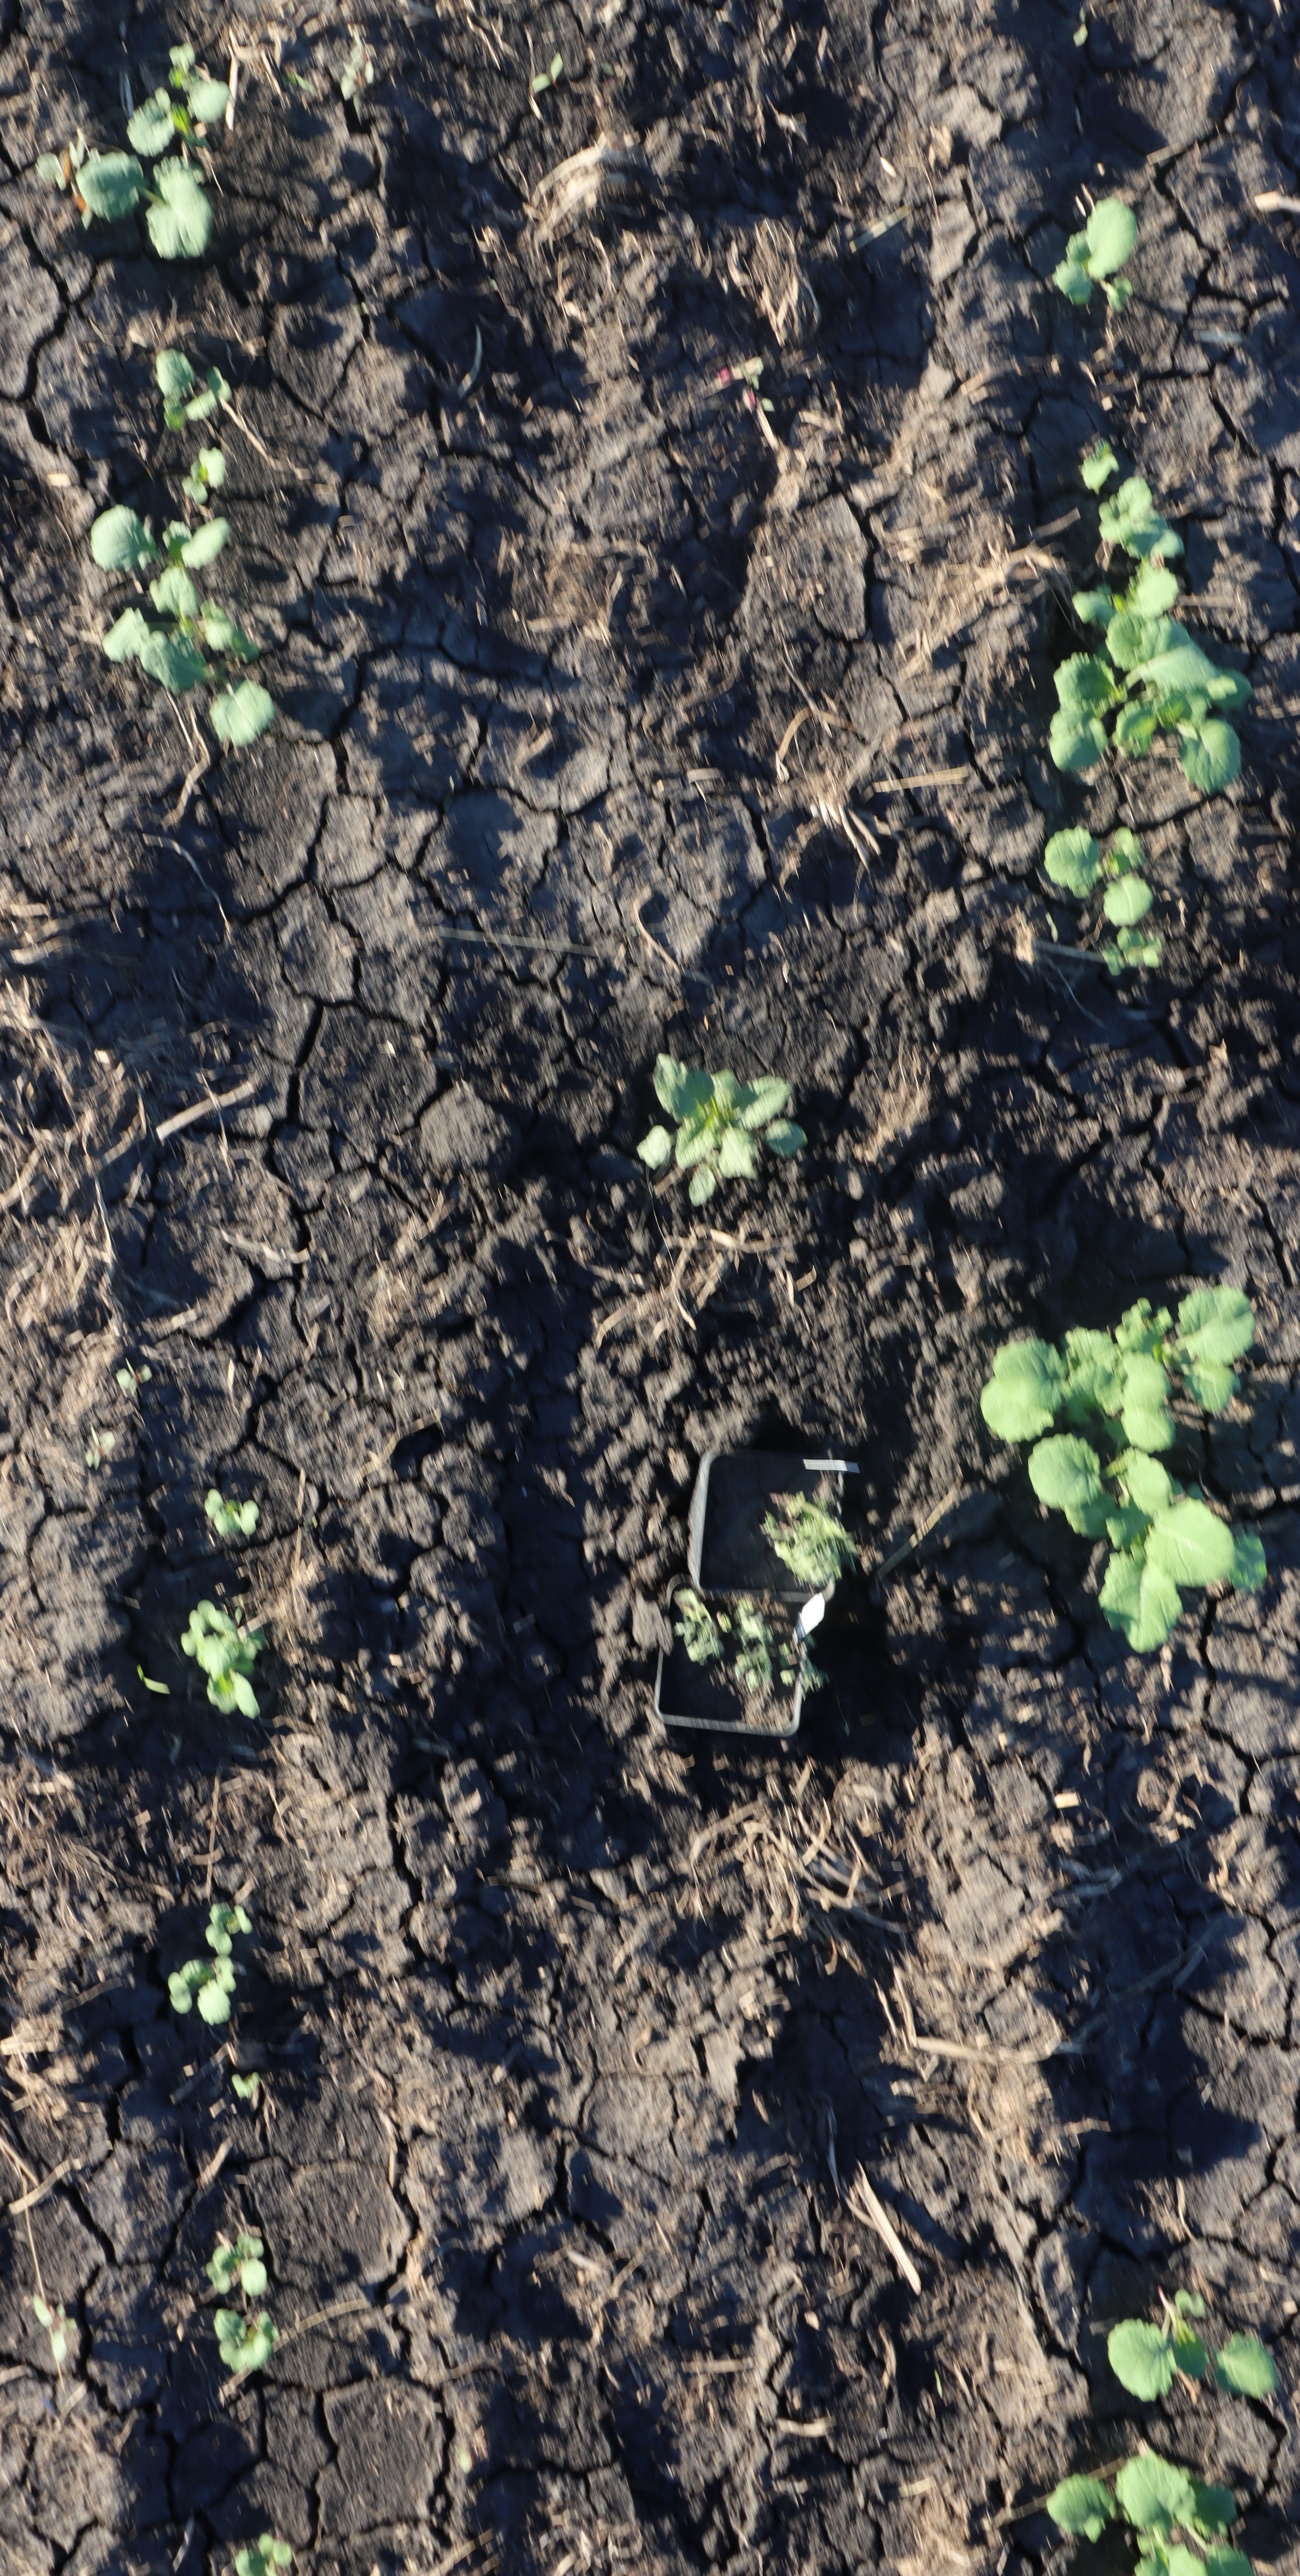
Crop: Canola
Objects: Canola, Canola, Canola, Canola, Canola, Canola, Canola, Canola, Canola, Canola, Canola, Canola, Canola, Canola, Canola, Canola, Canola, Canola, Canola, Ragweed, Ragweed